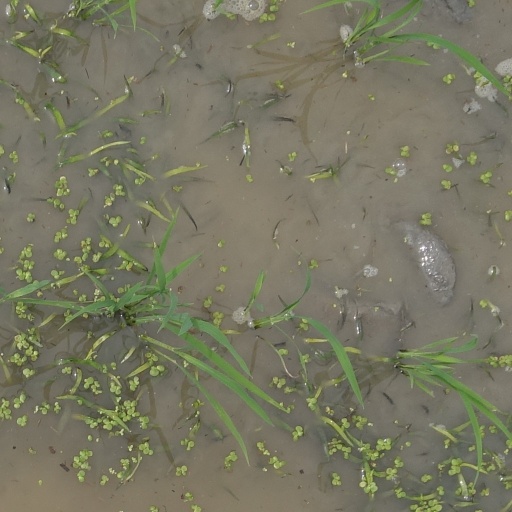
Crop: rice